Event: Ecuador Earthquake
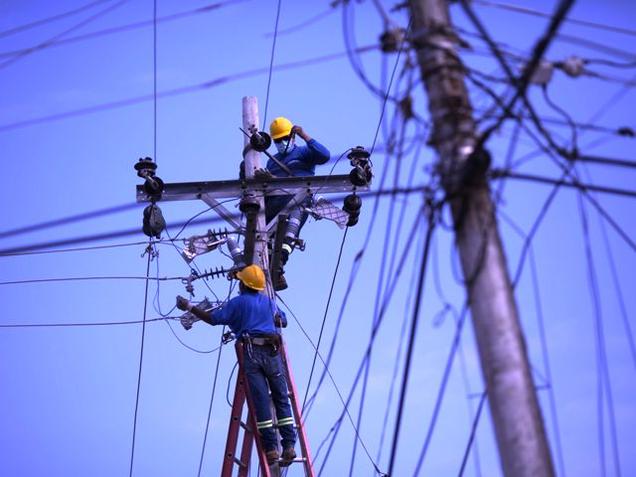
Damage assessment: no_damage